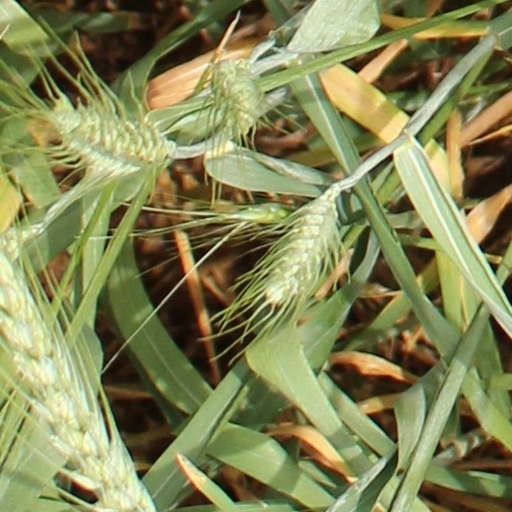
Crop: wheat